Gustav Weindorfer

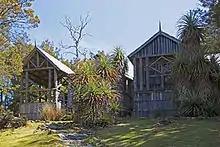
Weindorfer's chalet Waldheim (rebuilt)

While in the valley Kate and Gustav selected a site for them to build a chalet that would allow tourists to stay in the valley. Some hundreds of acres were purchased, and in March 1912, Gustav commenced work on the building he was to call Waldheim, or "home in the forest". It was built of King Billy pine, harvested from the adjacent forest. By Christmas 1912, stage one was ready for the first visitors, with a living and dining room and two bedrooms.